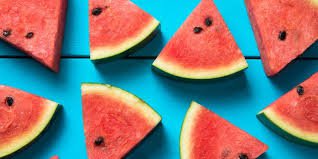
Label: Watermelon